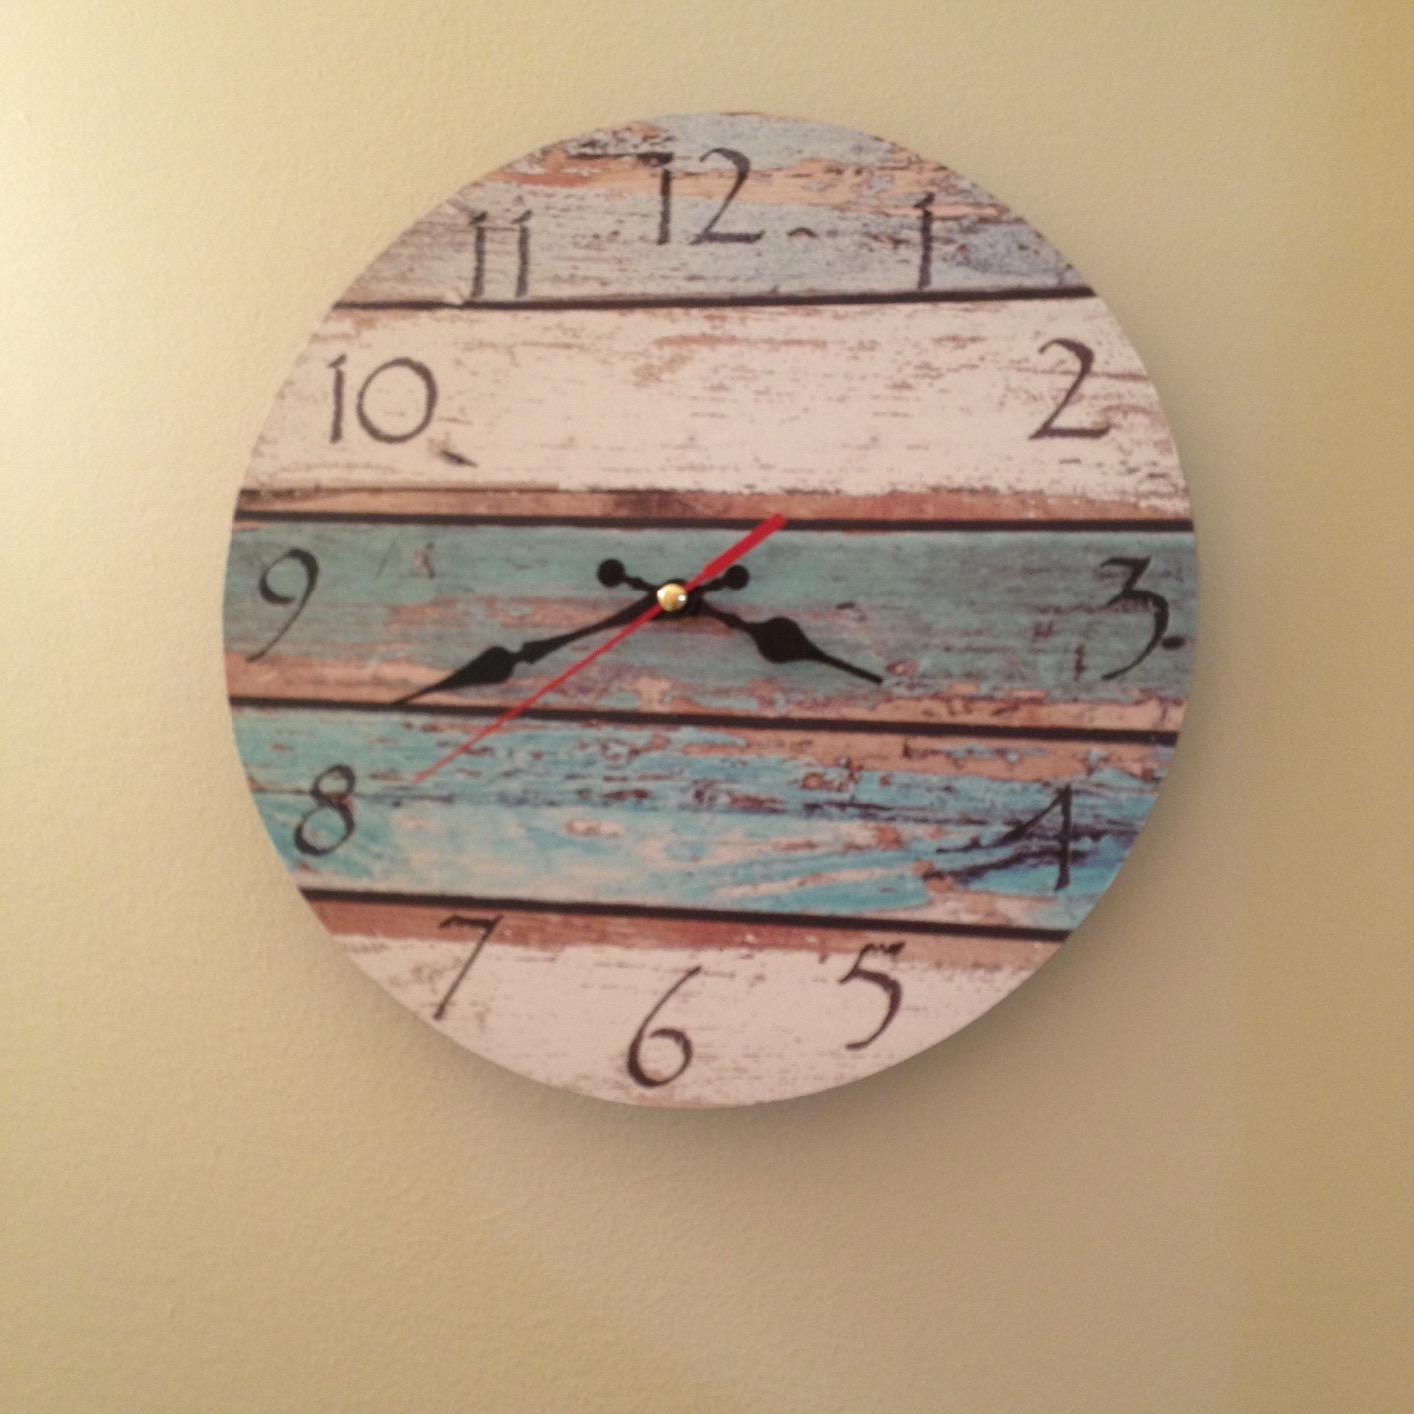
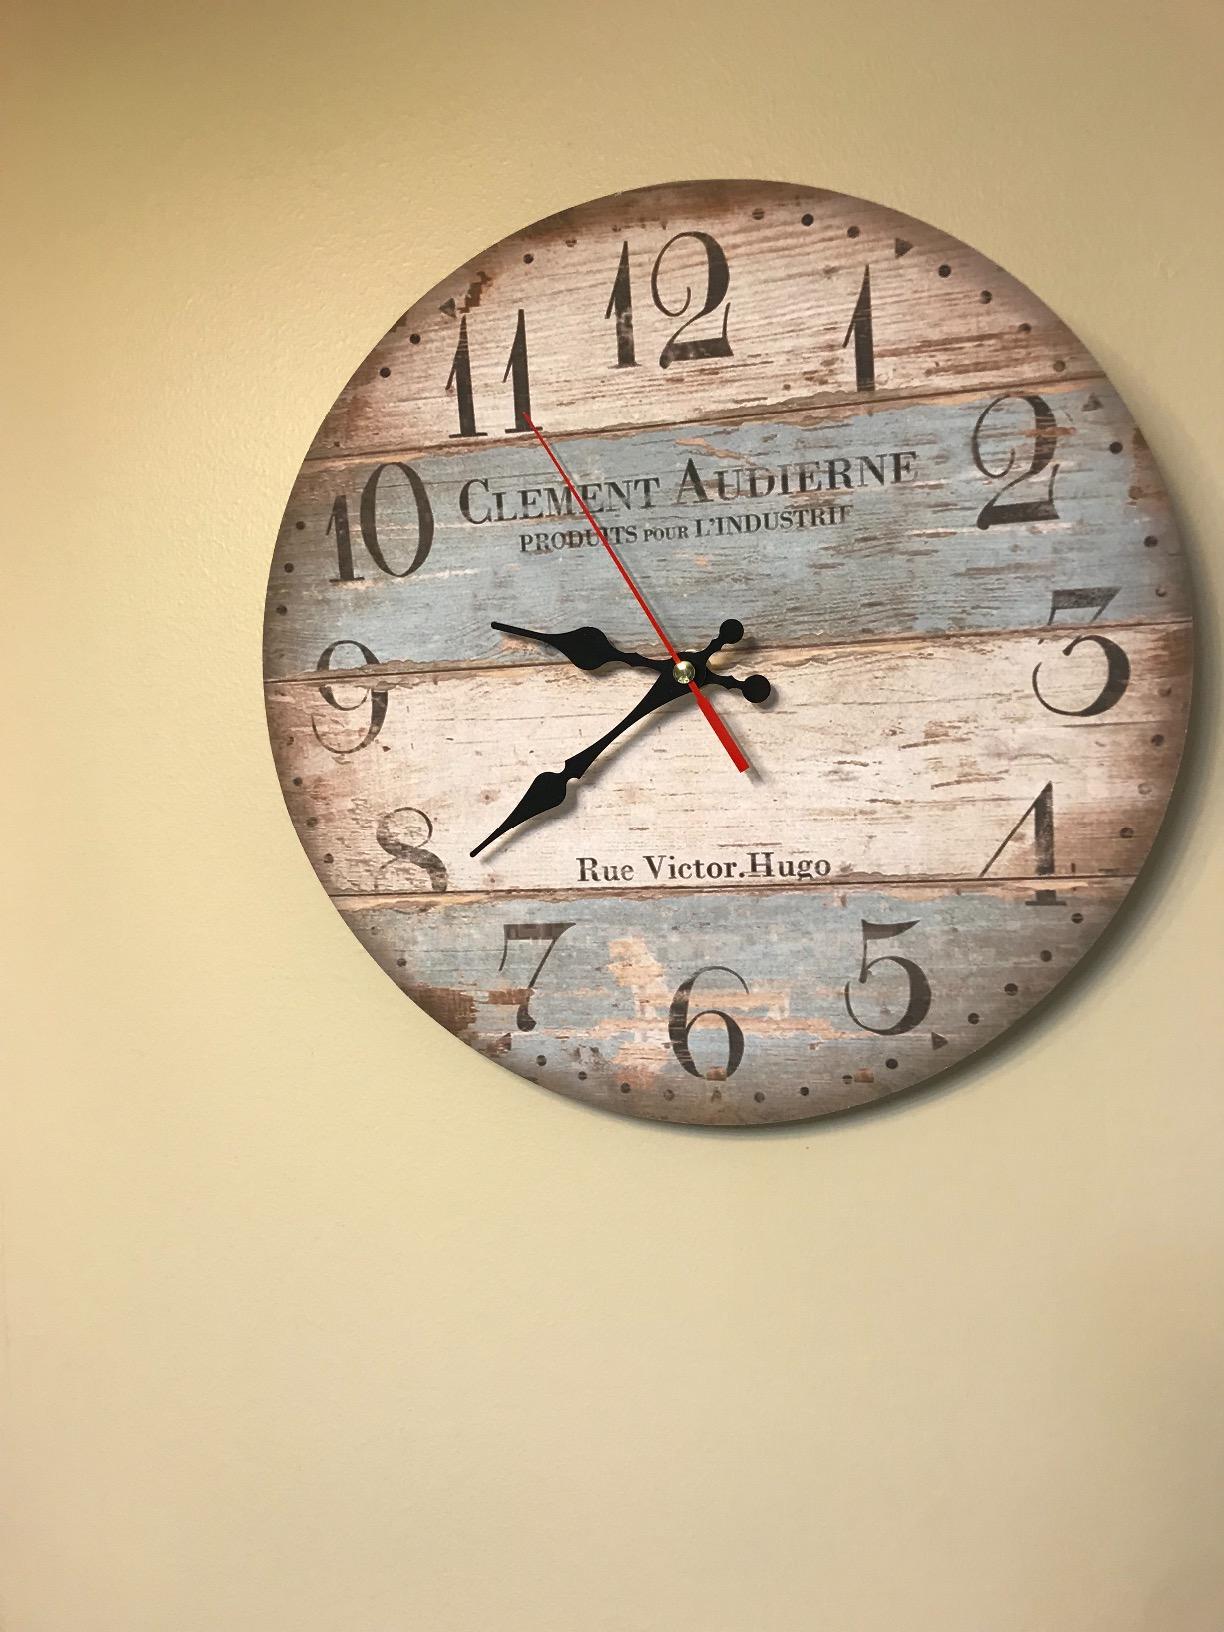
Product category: clock
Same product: no